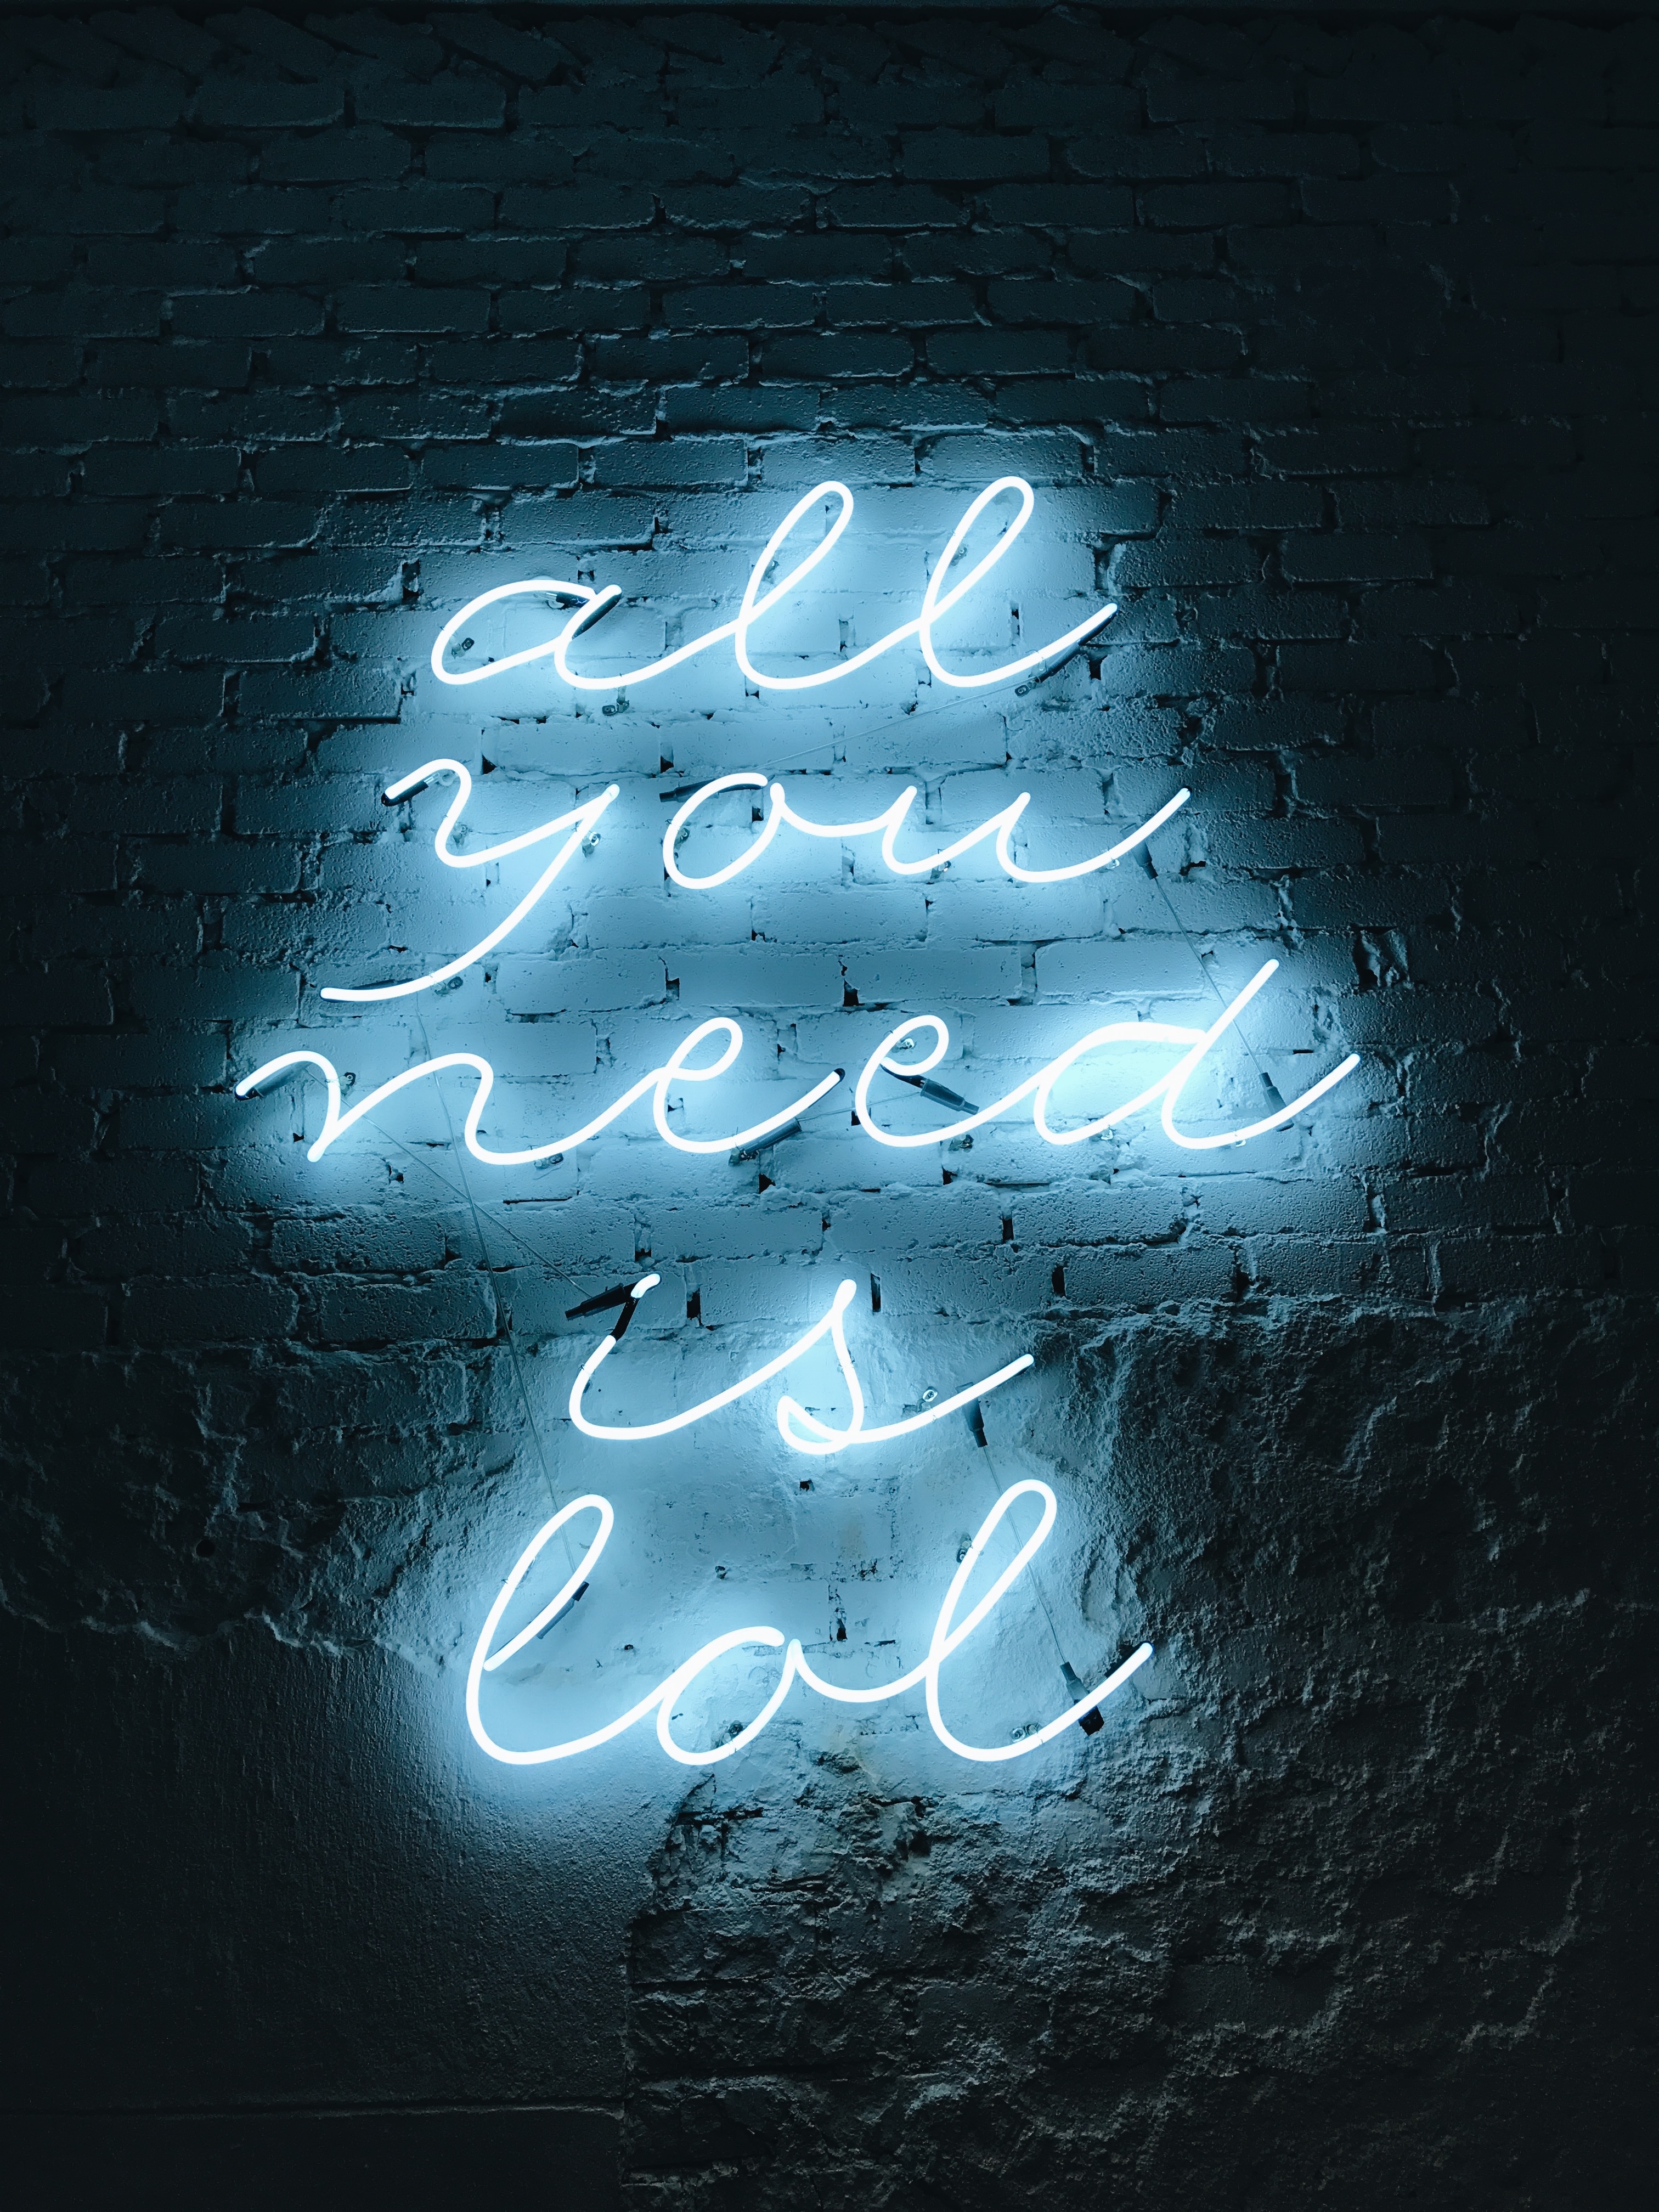
number, line, darkness, circle, font, illustration, text, computer wallpaper